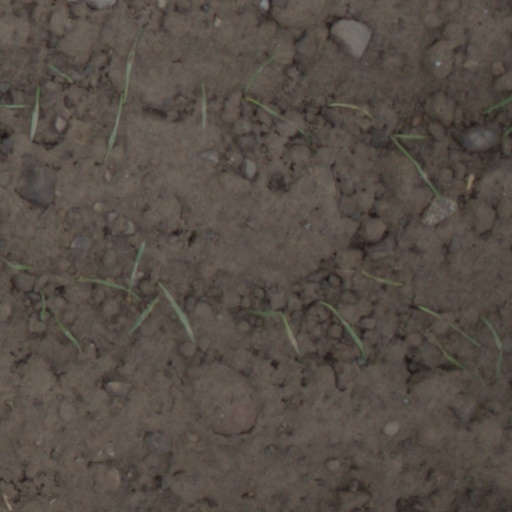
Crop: wheat